Phan Đình Phùng

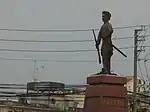
Side on view of a cement statue depicting a man with a moustache holding a rifle in one hand and a stick in another, wearing traditional clothes. He stands on a polished stone pedestal, and a city landscape and buildings can be seen in the background.

Phan's remains were disturbed after his death. Ngô Đình Khả, a Catholic mandarin and father of Ngô Đình Diệm, allegedly had Phan's tomb exhumed and used the remains in gunpowder used for executing revolutionaries. Many historians also accused Nguyễn Thân for this crime but two others, Nguyễn Quang Tô in 1974, then Tôn Thất Thọ in 2017, considered that is oral, fictitious, unofficial information, not historical data with "black ink and white paper".